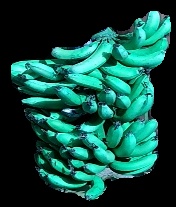
Variety: pachbale
Grade: grade3